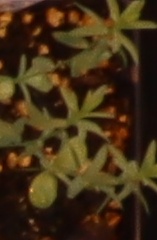
Label: Flax